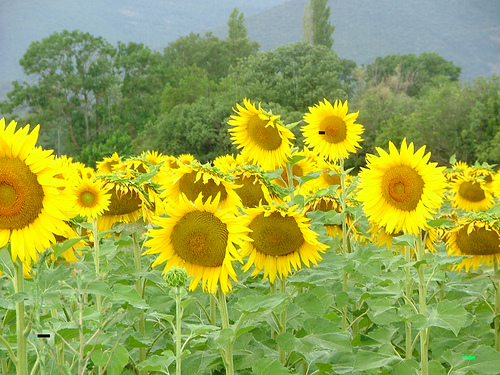
Flower: sunflower